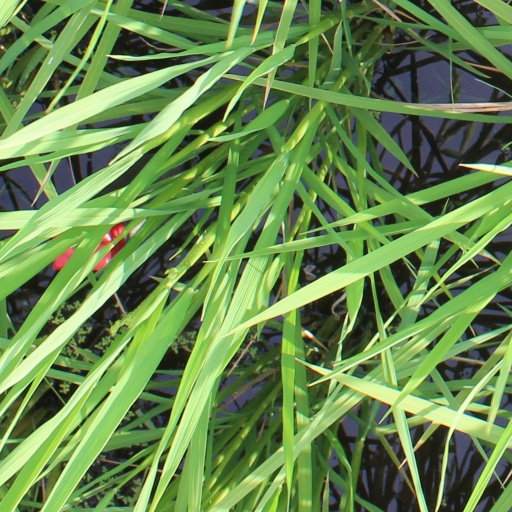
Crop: rice